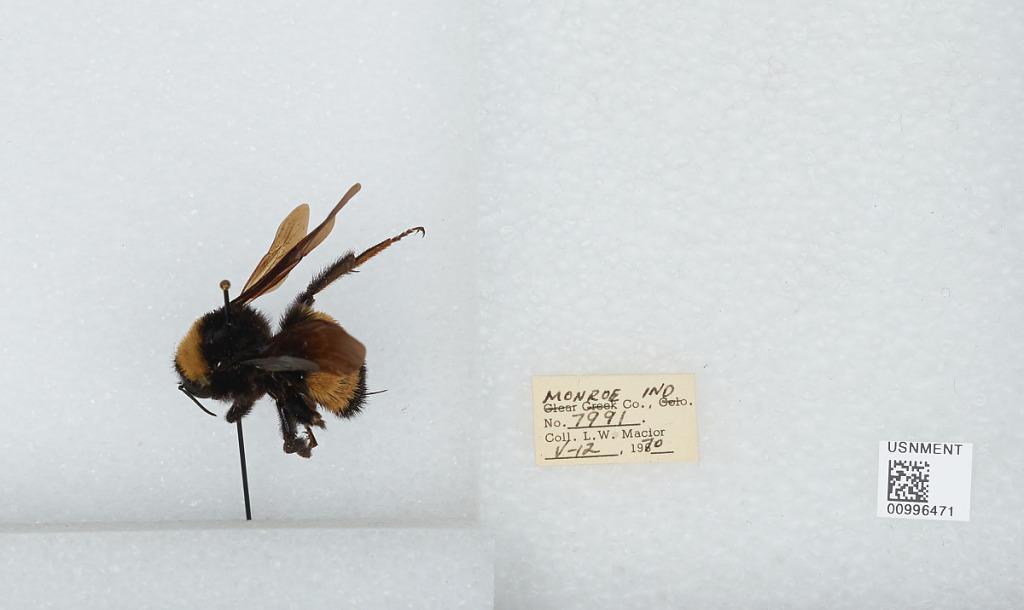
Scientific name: Bombus (Bombias) auricomus (Robertson)
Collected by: L. Macior
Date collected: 1970-5-12
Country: United States
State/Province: Indiana
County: Monroe
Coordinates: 39.1609, -86.5231